Bedford Road Historic District

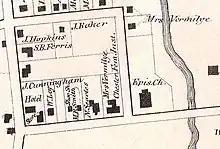
An old map showing a block of streets with lot lines and solid black rectangles representing buildings with their owners' names next to them. There is a river at the right

Vermilye served as pastor through his death in 1864. The church prospered during this period, with its congregation including Major Gen. Alexander Hamilton, grandson of his namesake, whose service during the Civil War included commanding the Union Army troops that suppressed the New York City Draft Riots. After his death, the congregation conveyed the house and accompanying lots to his wife Josephine; she continued to operate the Female Institute for several years.